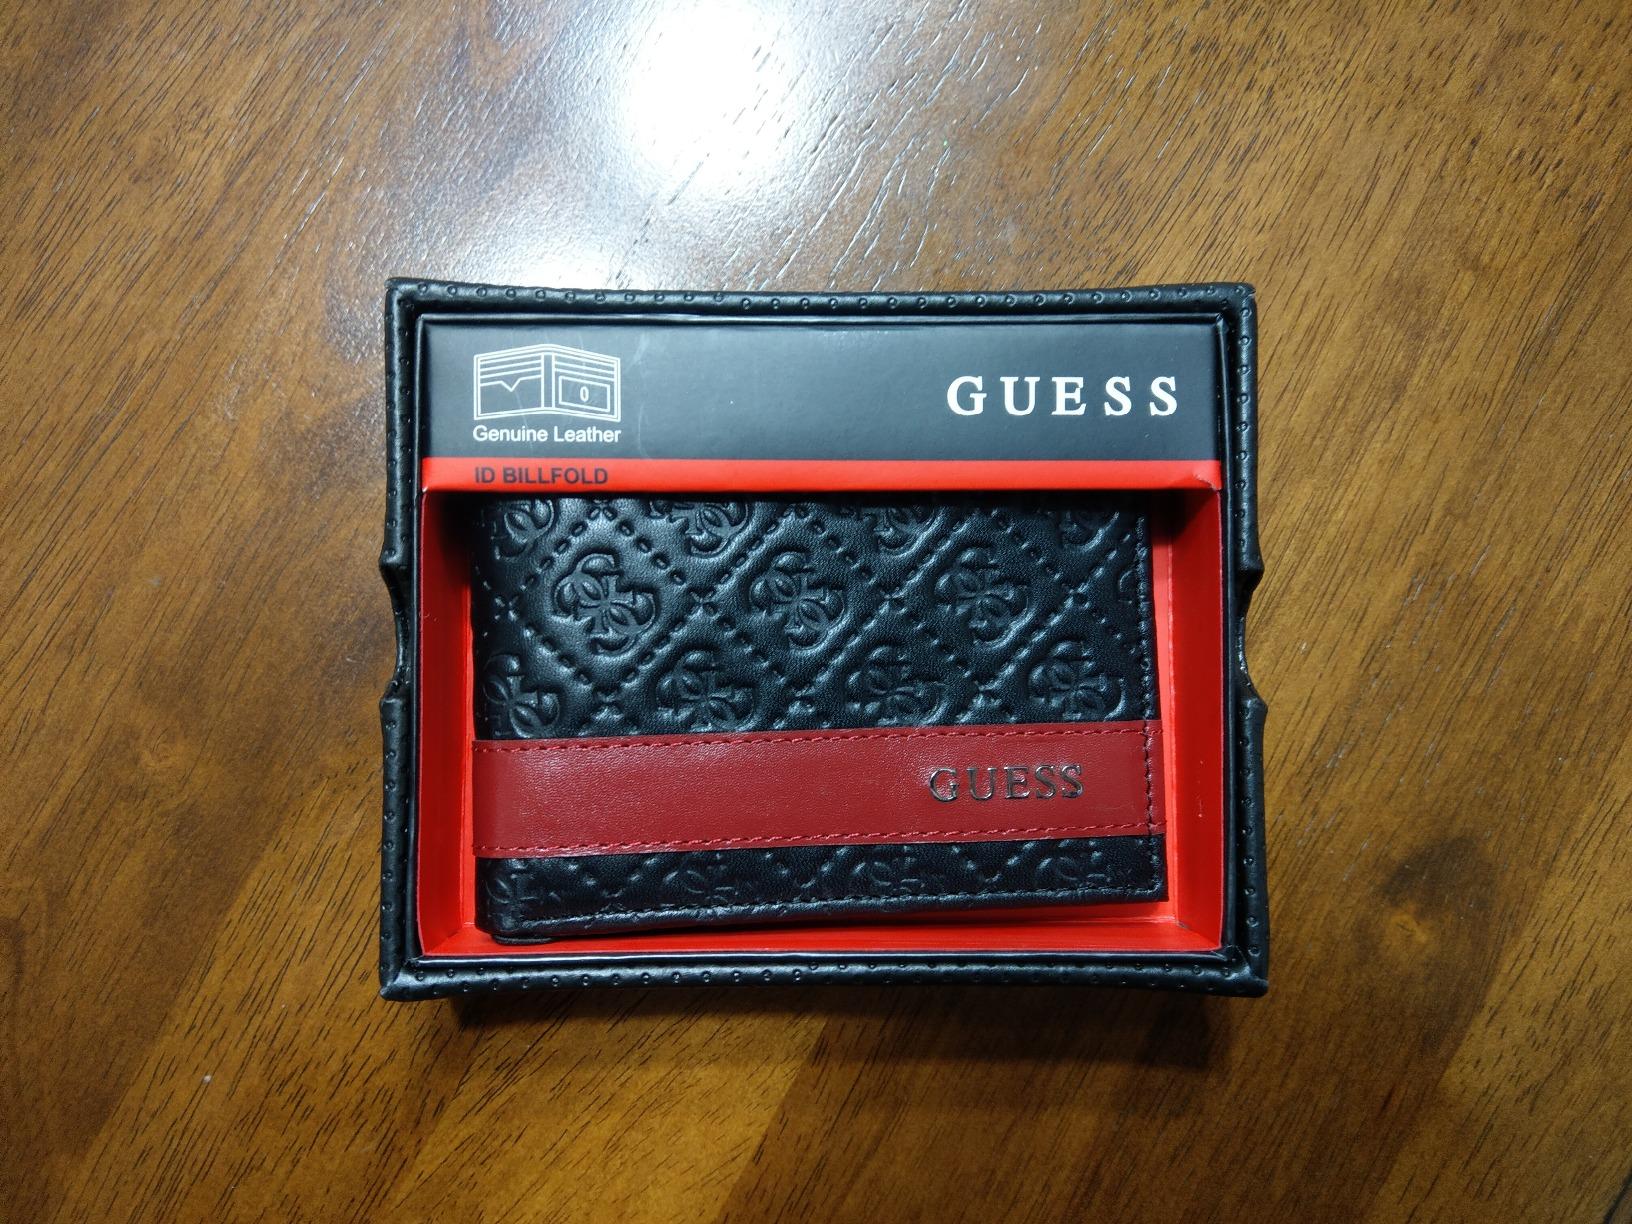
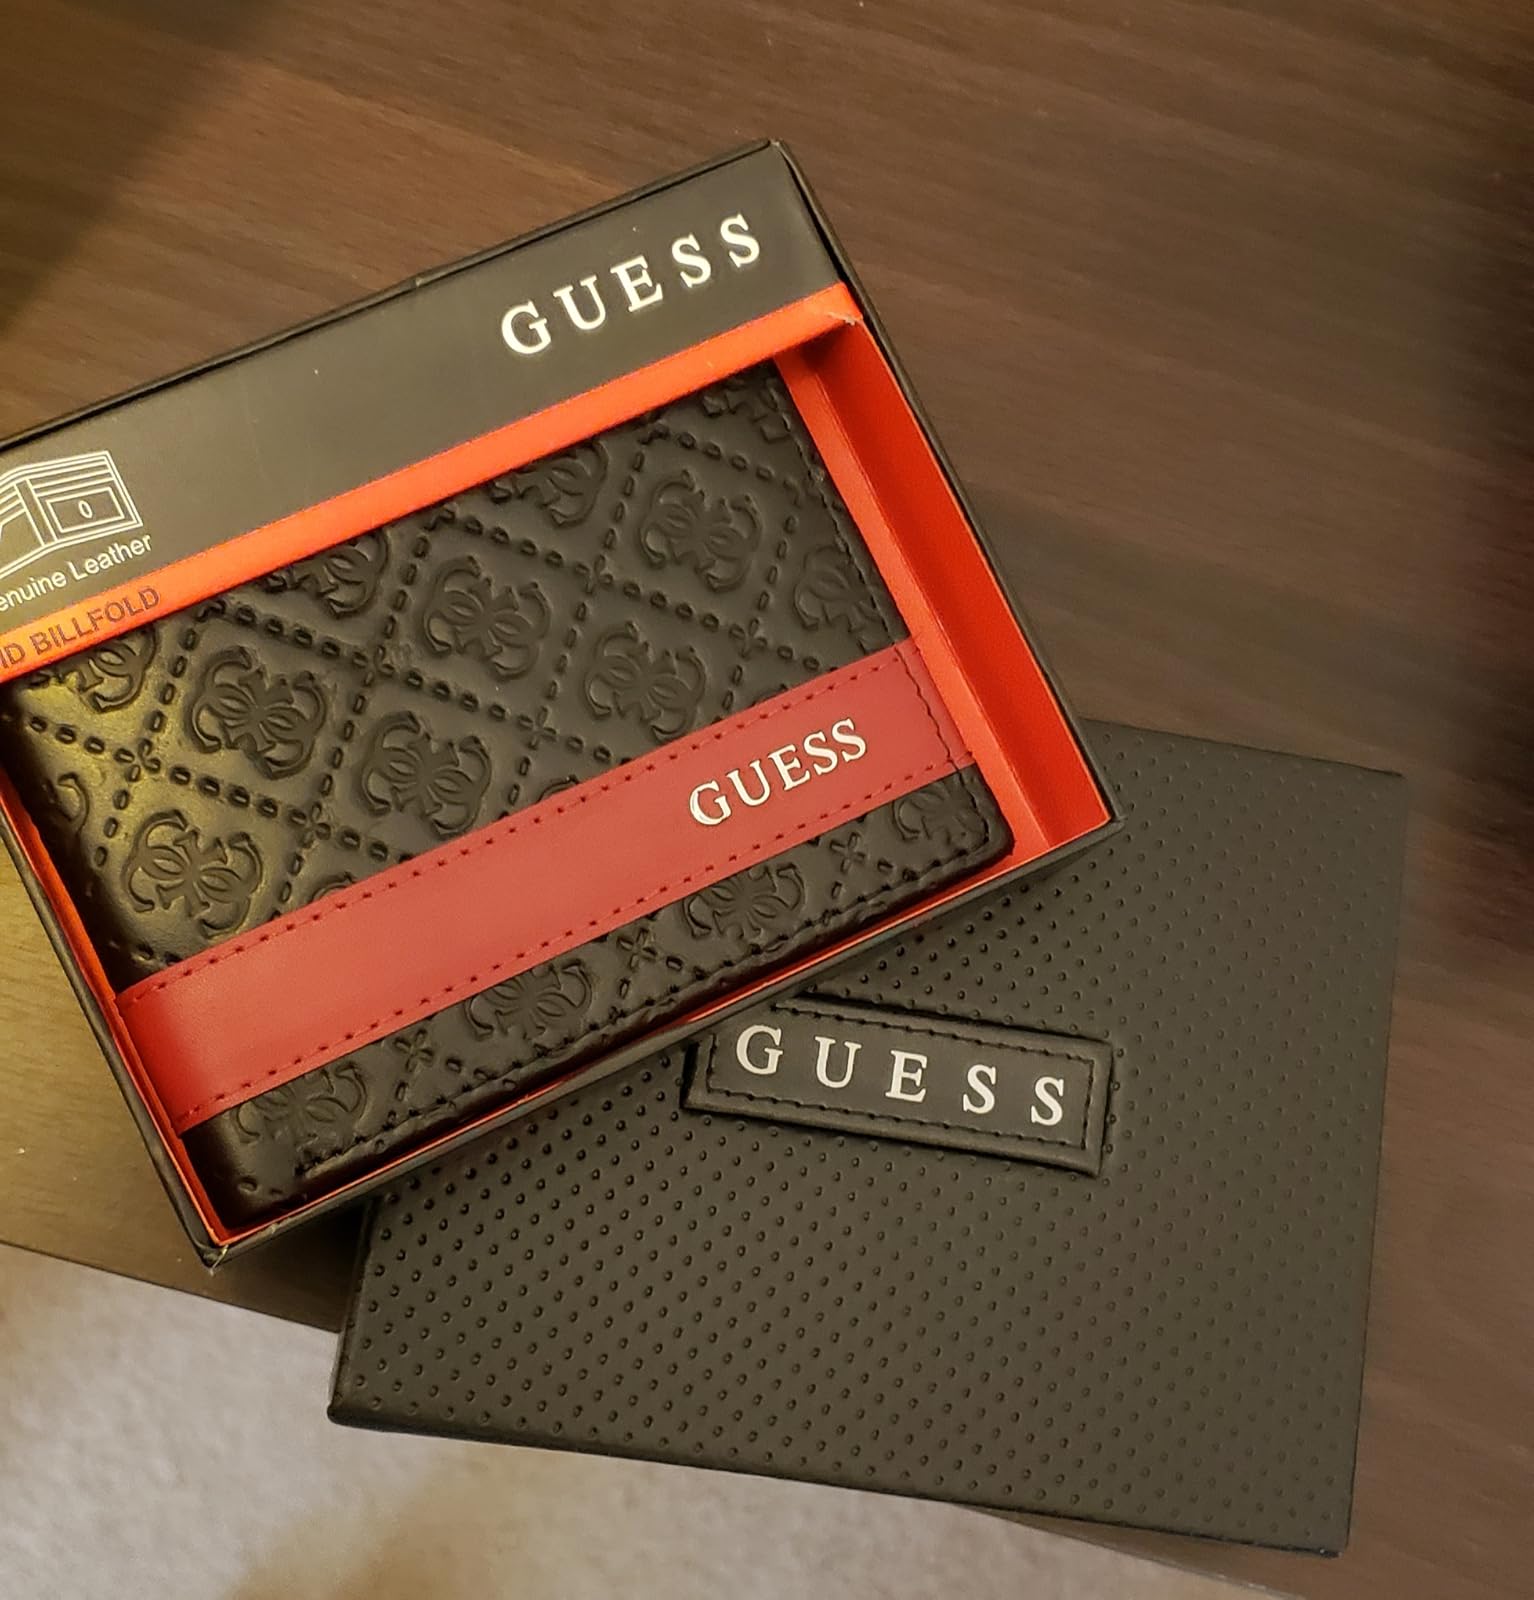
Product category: accessories_wallet
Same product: yes